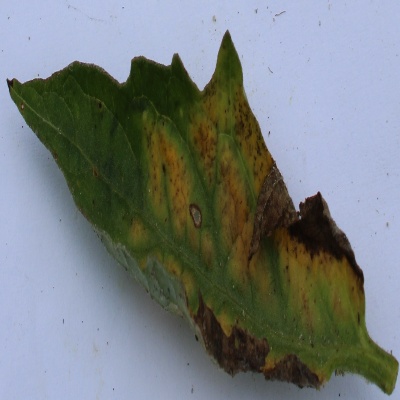
Crop: Tomato
Condition: septoria leaf spot